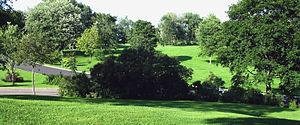
Plaines d'Abraham, Parc des Champs-de-Bataille, Ville de Québec, Canada
Le Parc des Champs-de-Bataille regroupe les plaines d'Abraham et, à proximité, le parc des Braves. En 1908, la Commission des champs de bataille nationaux crée le parc pour célébrer le tricentenaire de Québec.
Les plaines d'Abraham sont la principale constituante du parc des Champs-de-Bataille, formant un grand parc urbain de la ville de Québec. Il s'agit d'un plateau de 98 hectares composé de vallées gazonnés et de petits boisés. Les plaines sont bordées à l'est par la citadelle de Québec, au nord par la Grande Allée, à l'ouest par les jardins et le collège Mérici et au sud par la falaise de la colline de Québec.